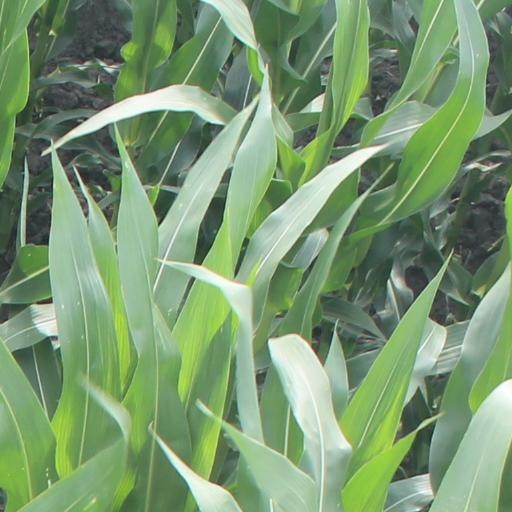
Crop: maize; corn